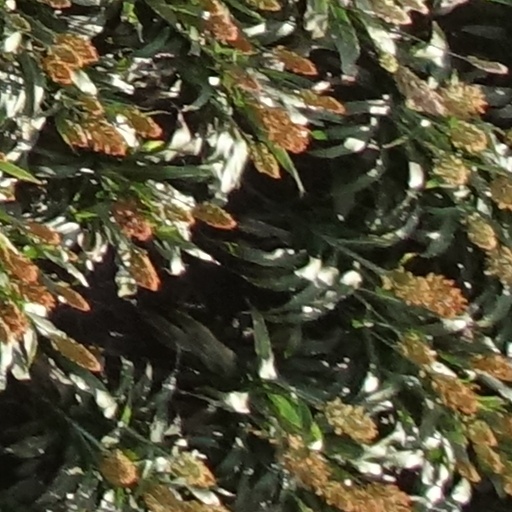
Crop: sorghum